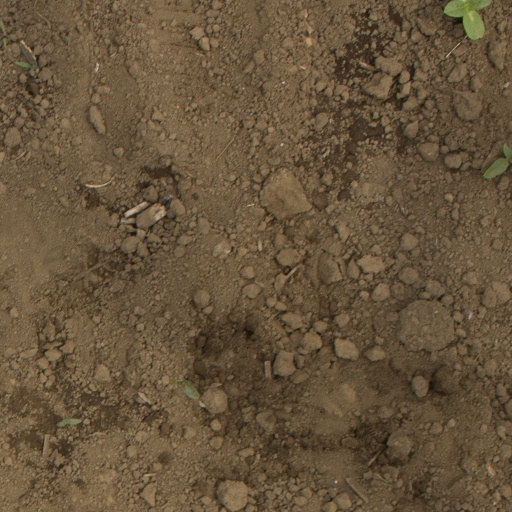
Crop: Jerusalem artichoke